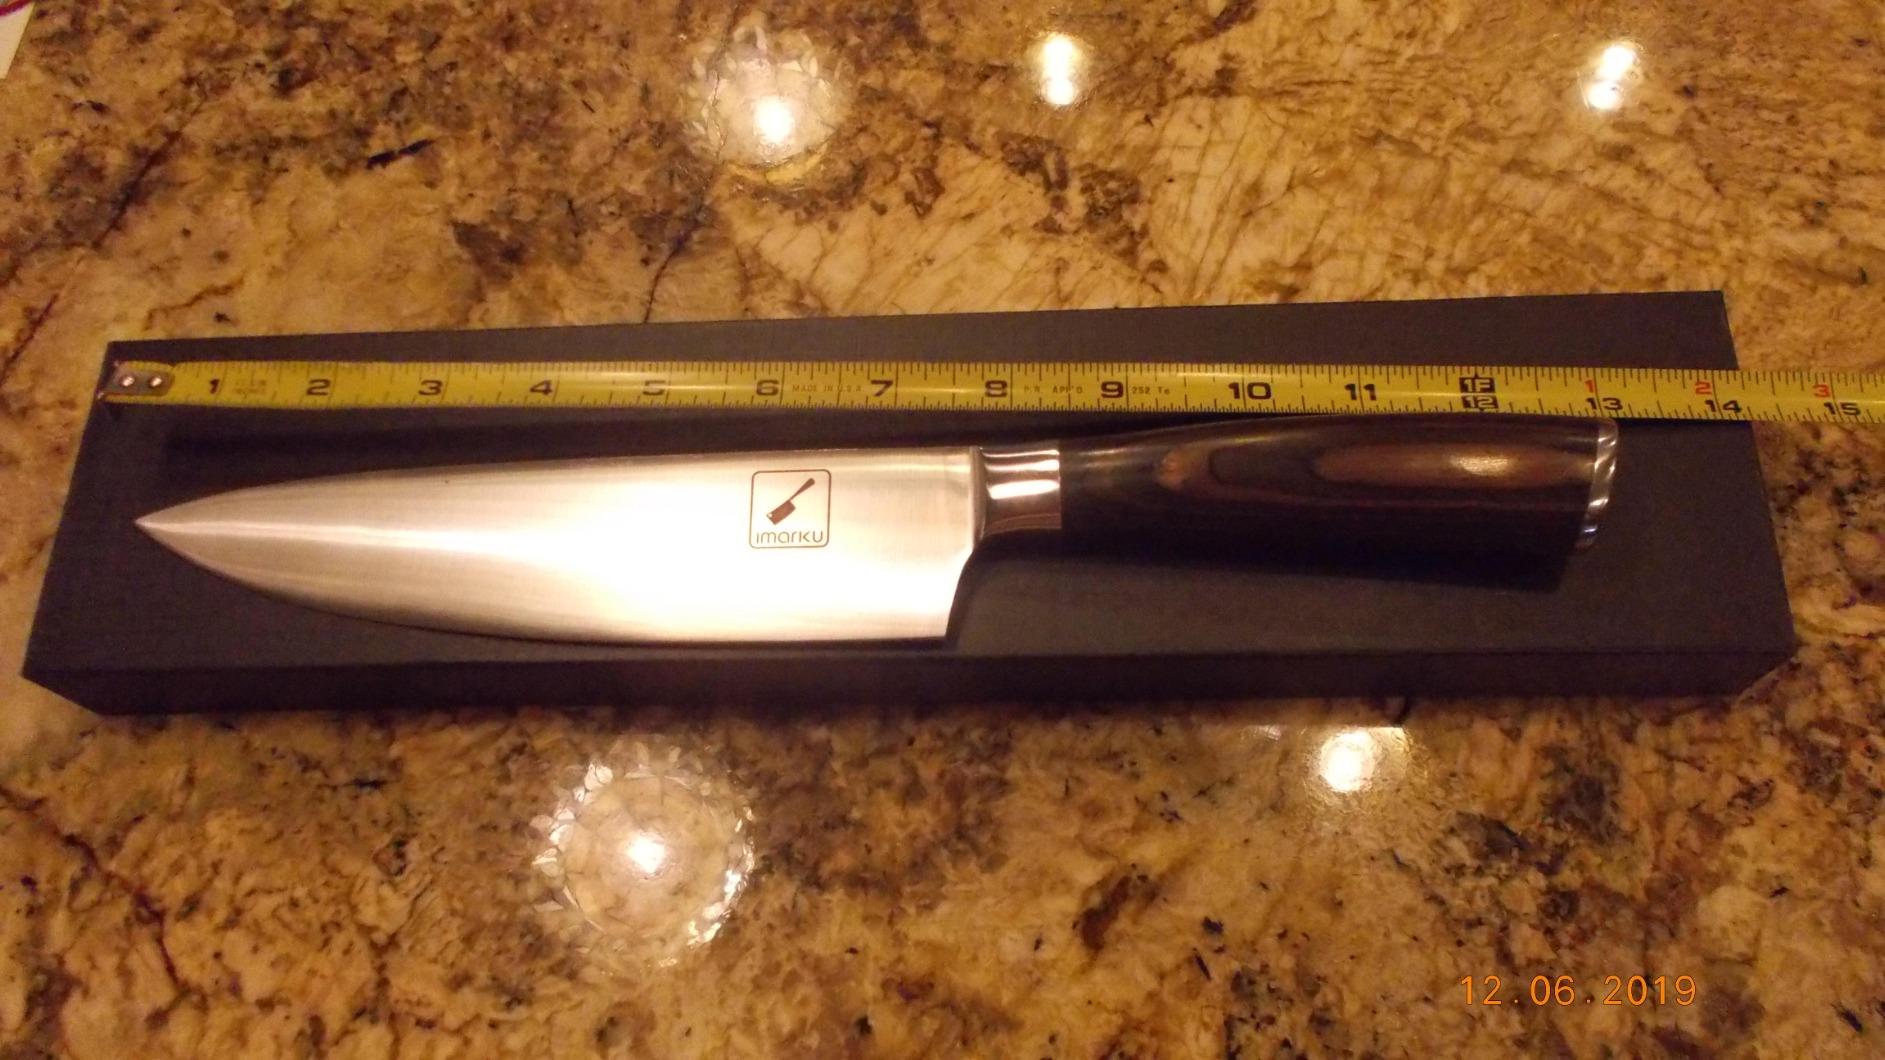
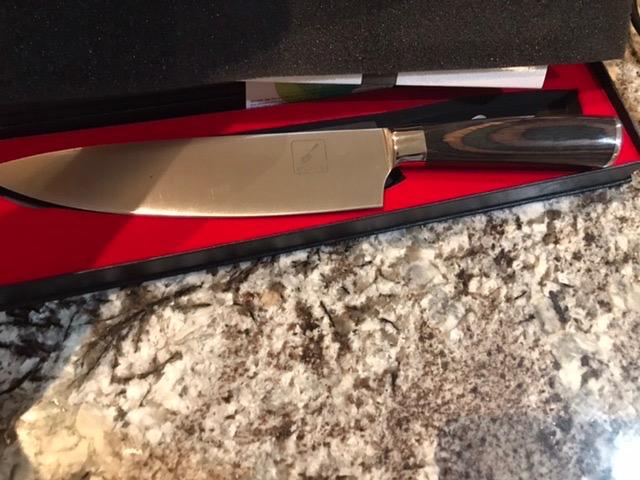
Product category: items_knife
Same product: yes